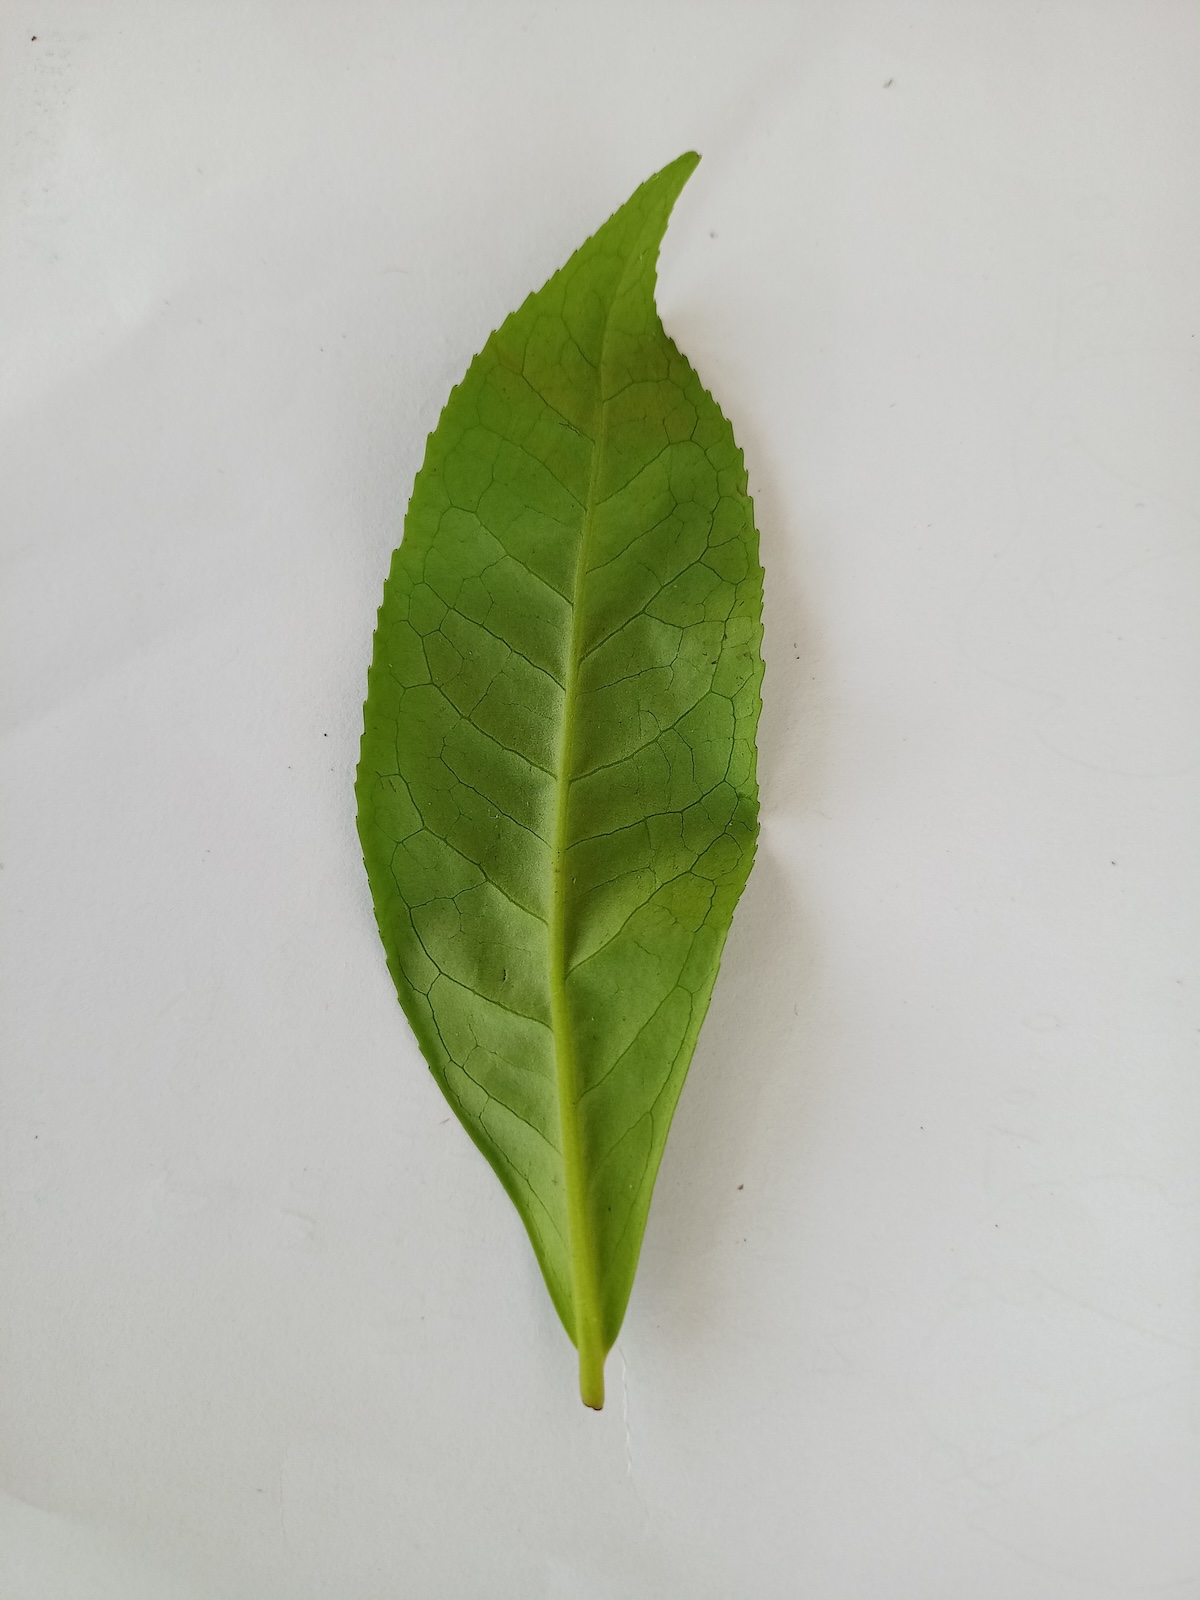
Label: Healthy leaf